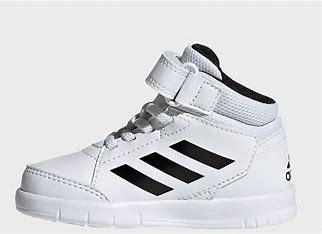
Brand: Adidas
Model: Altasport